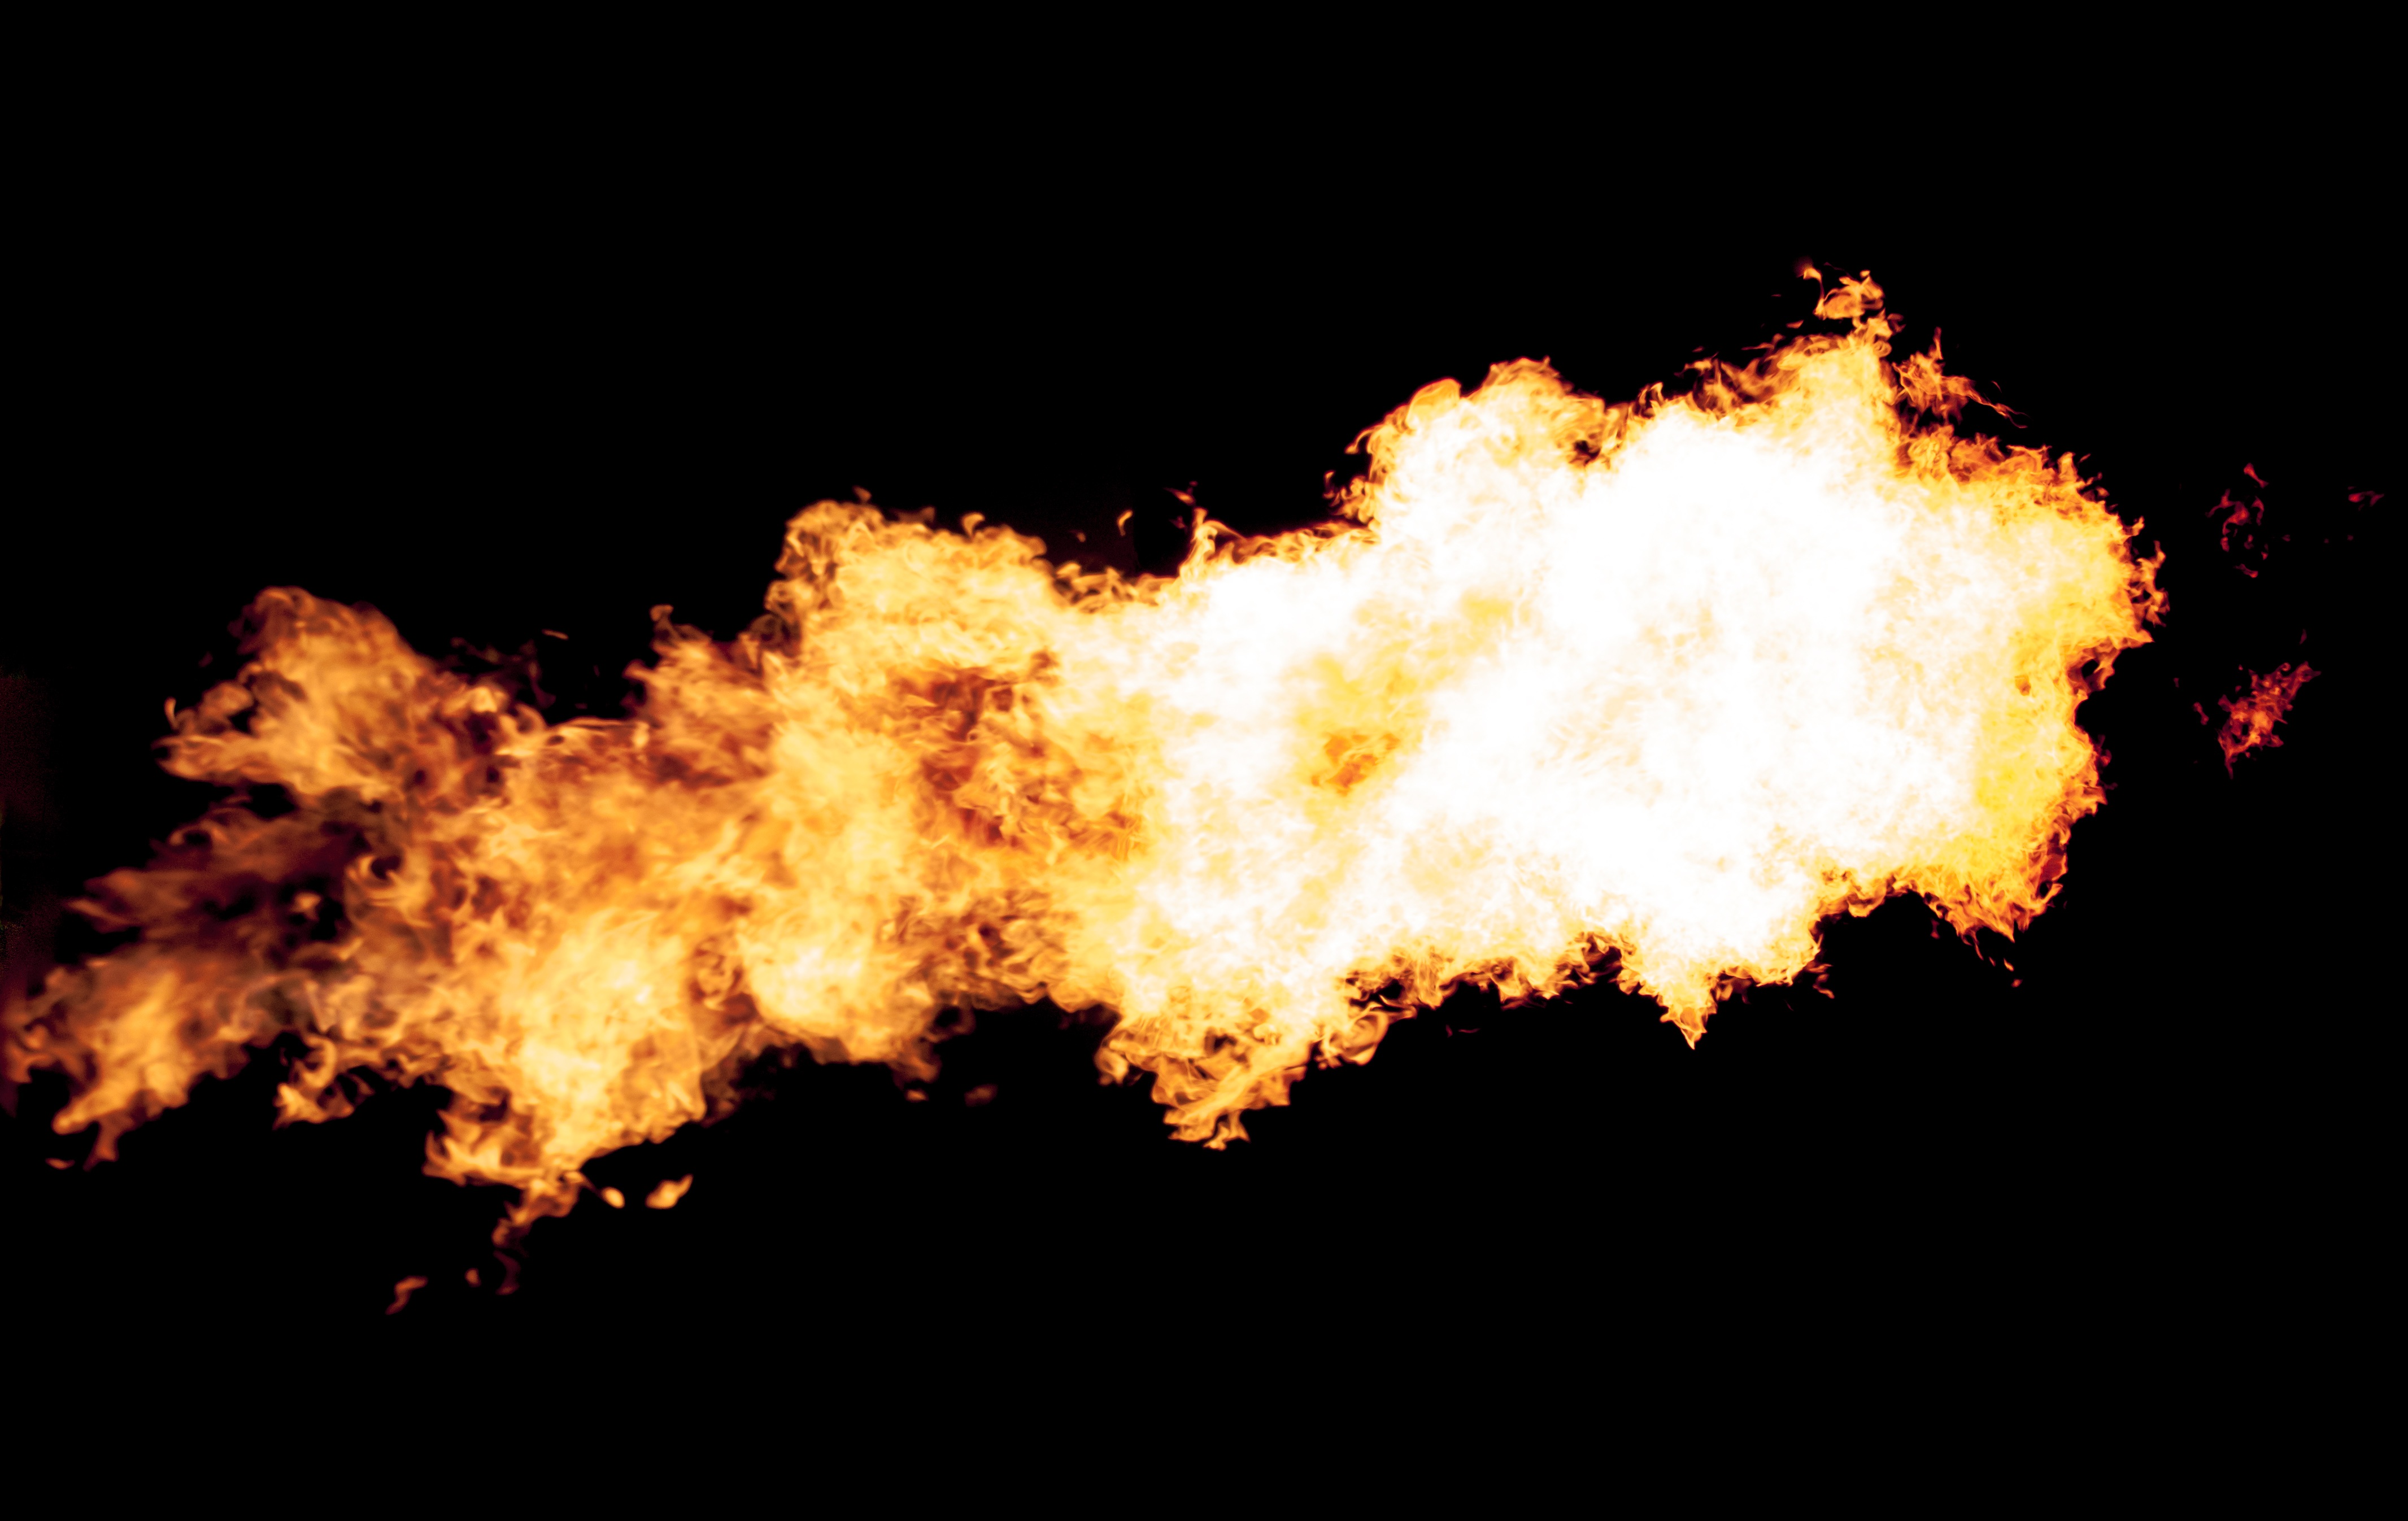
light, cloud, warm, sunlight, hot air balloon, orange, flame, fire, black, yellow, bonfire, explosion, energy, font, power, blast, impact, background, burning, hot, danger, burst, atmosphere of earth, geological phenomenon